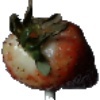
Label: Strawberry 1